Habib Bourguiba

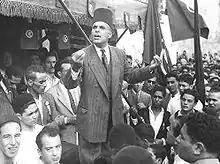
Bourguiba delivered a speech in Bizerte on 13 January 1952.

While the Tunisian delegation got back to Tunis upon the blocking of negotiations, Bourguiba remained in Paris where he judged essential to make contacts in this confrontation era. His goals consisted in obtaining funds and arms for the armed struggle but also convince the rest of the world to introduce the Tunisian issue in the United Nations. However, due to the refusal of his request by numerous diplomats, he decided to provoke the complaint and force the fight. Upon his return to Tunisia, on 2 January 1952, he hurried to meet the bey and Grand Vizier Chenik, who he urged to introduce the request to the United Nations Security Council, faking that he obtained the support of the American delegate if Tunisia complained. If they were hesitating at first, they soon gave way to Bourguiba. Meanwhile, the nationalist leader travelled all around the country to inform the people of this issue. His speeches became more and more violent and ended with his statement in Bizerte, on 13 January, where he denounced the cabinet if a delegation did not fly immediately to the U.N. The request was signed on 11 January in Chenik's house by all the ministers of the cabinet, in the presence of Bourguiba, Hached and Tahar Ben Ammar. On 13 January, Salah Ben Youssef and Hamadi Badra flew to Paris, where they intended to desposit the complaint.